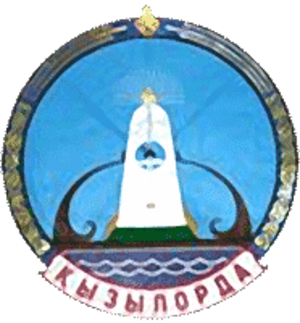
Kyzylorda ou Kzyl-Orda est la capitale de la région de Kyzylorda au Kazakhstan.